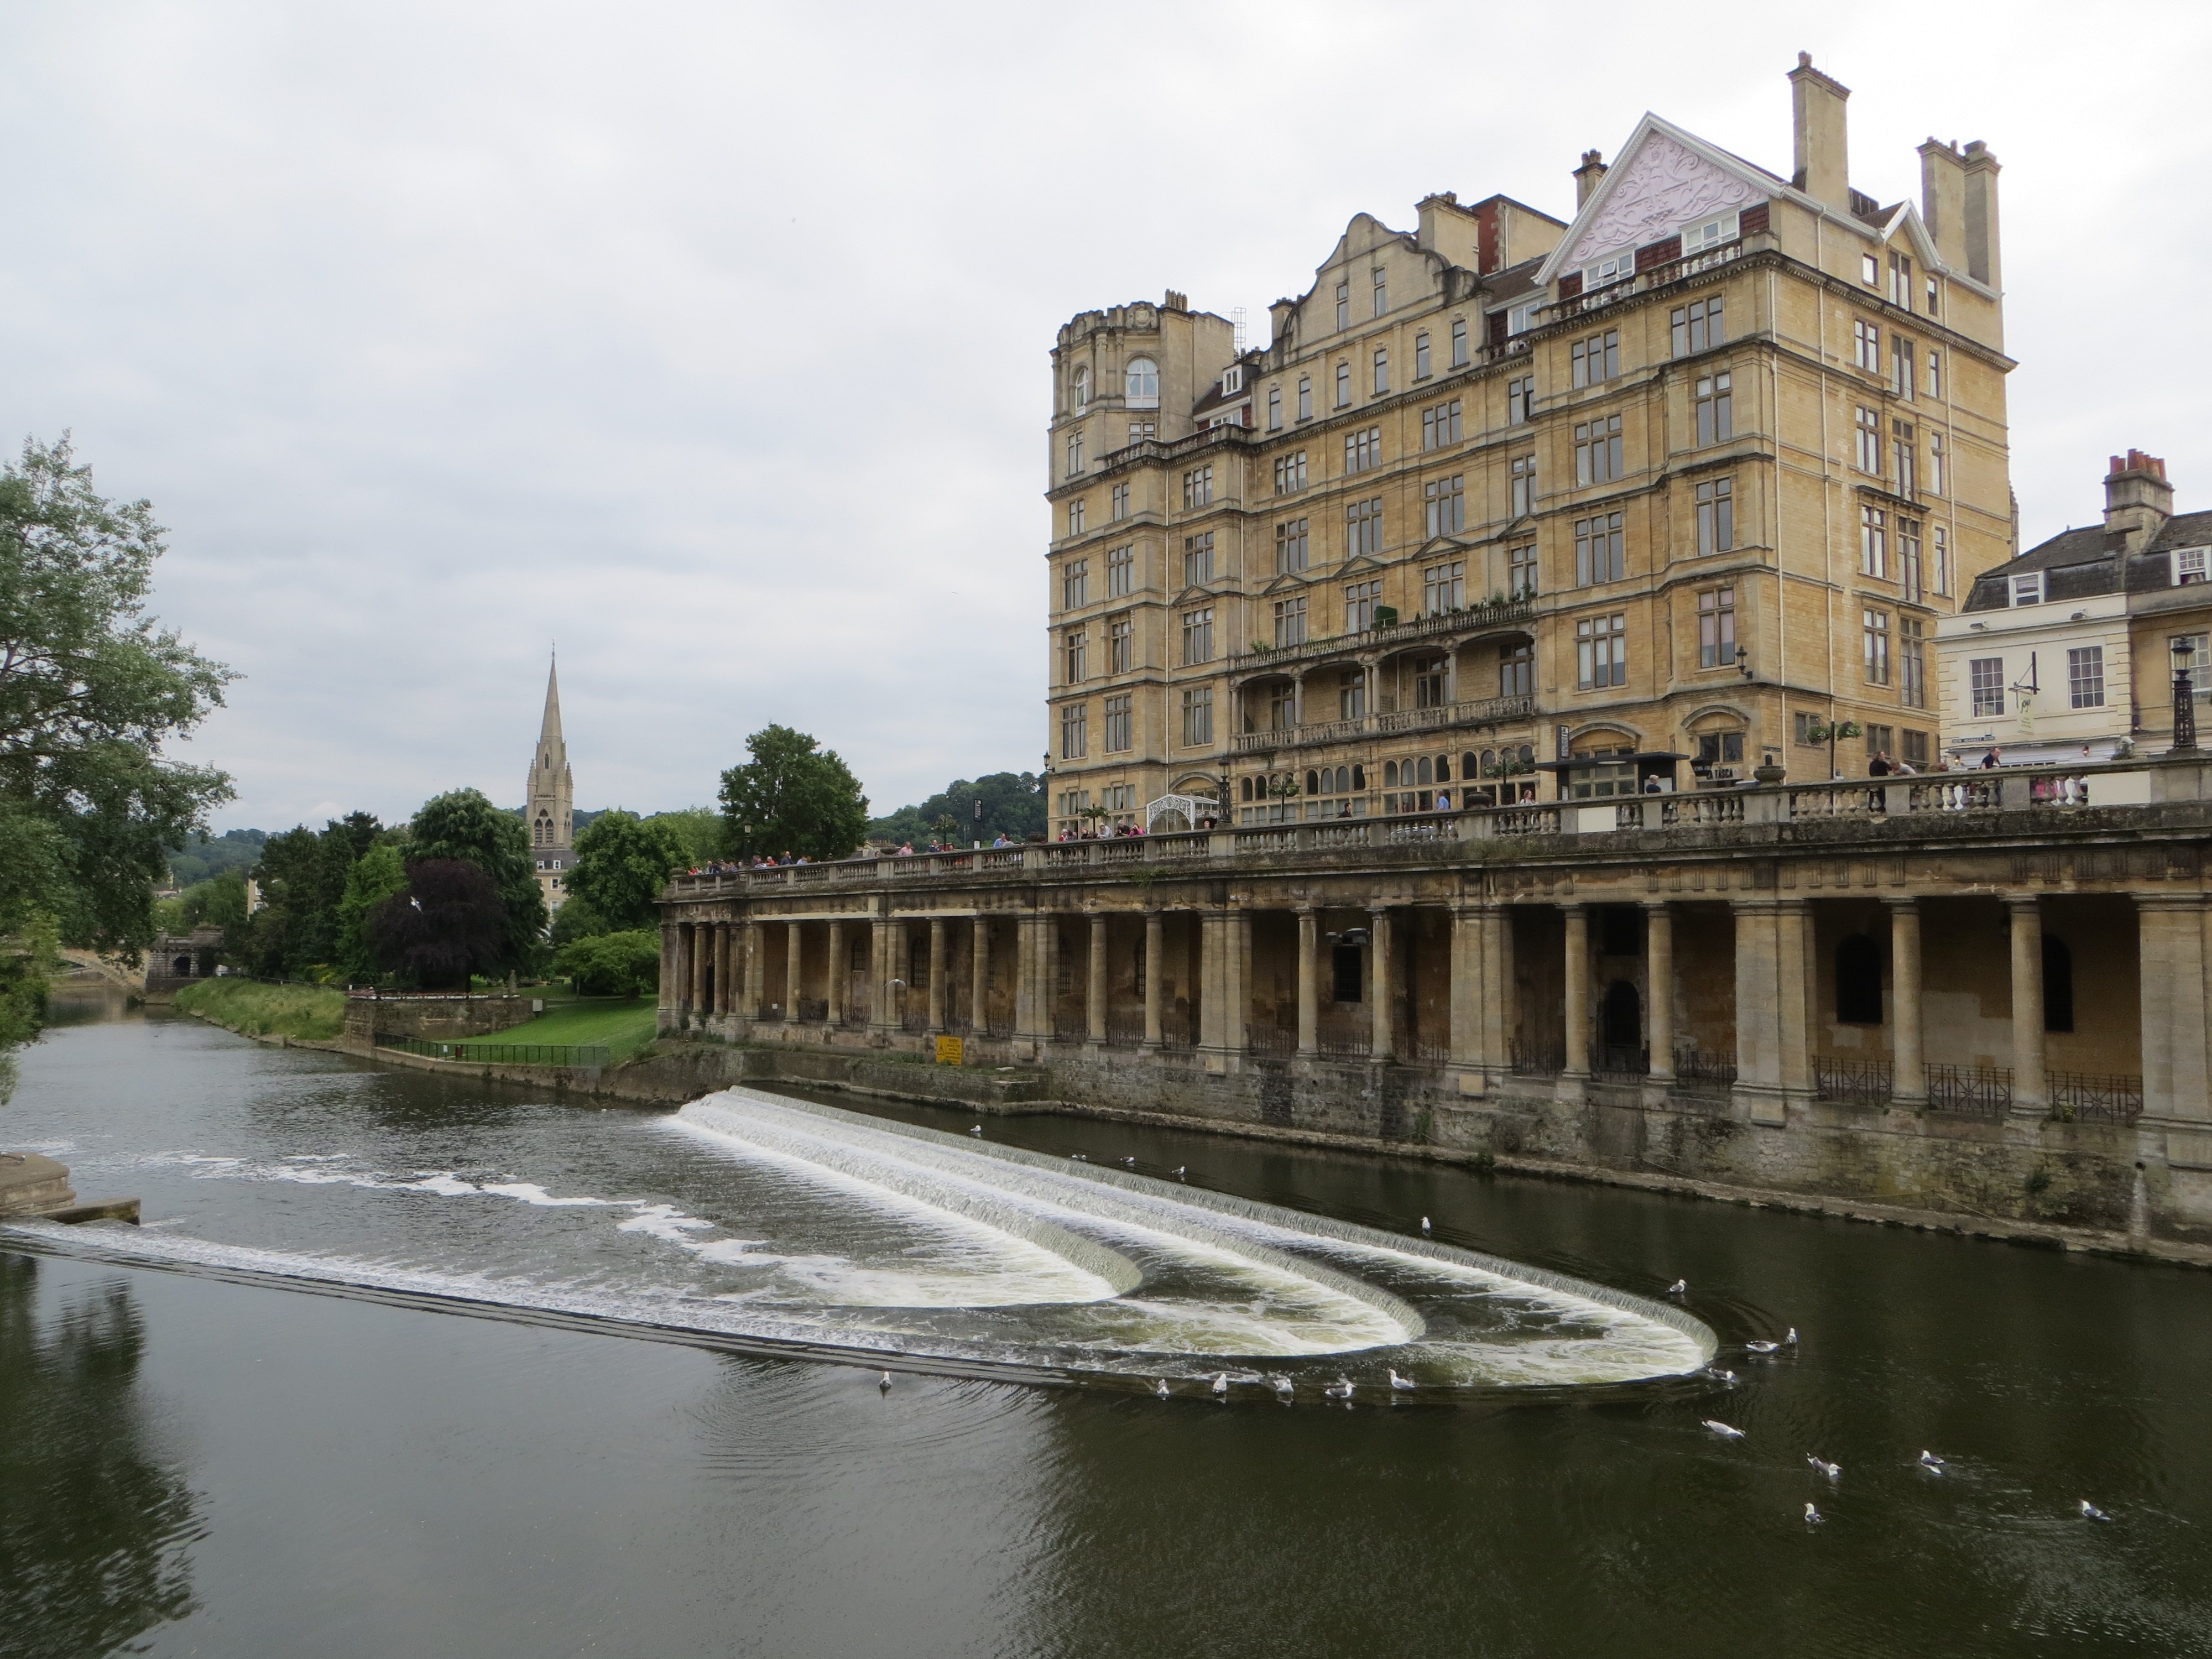
bridge, chateau, palace, city, river, reflection, landmark, waterway, bath, moat, bath park, bath city centre